Gisborne District

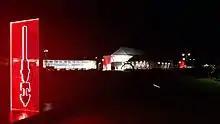
Te Tairāwhiti Arts Festival 2020.

People could identify as more than one ethnicity. The results were 56.5% European (Pākehā); 54.8% Māori; 5.6% Pasifika; 3.8% Asian; 0.7% Middle Eastern, Latin American and African New Zealanders (MELAA); and 1.8% other, which includes people giving their ethnicity as "New Zealander". English was spoken by 96.1%, Māori language by 16.9%, Samoan by 0.5% and other languages by 5.8%. No language could be spoken by 2.2% (e.g. too young to talk). New Zealand Sign Language was known by 0.4%. The percentage of people born overseas was 11.6, compared with 28.8% nationally.